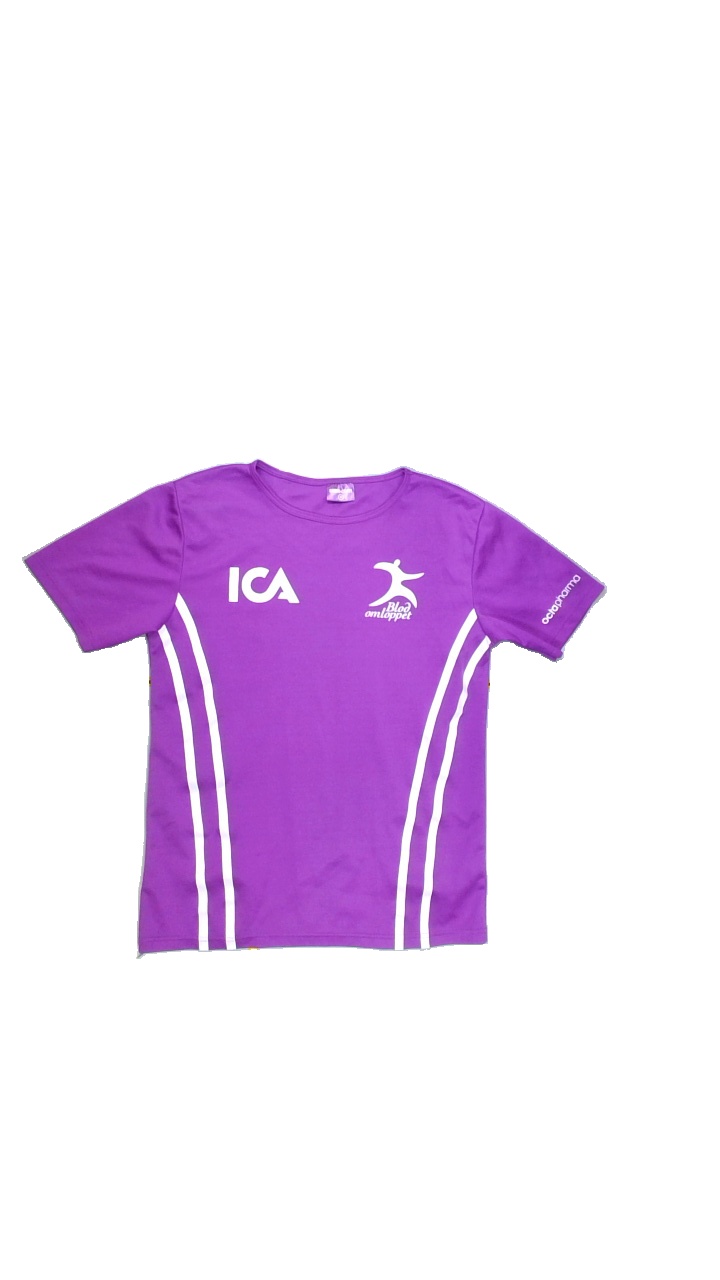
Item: T-shirt (Ladies)
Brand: Not Applicable
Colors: White, Purple
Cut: Regular, C-collar
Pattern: Logo print
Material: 100%polyester
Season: All
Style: Sports
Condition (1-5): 3
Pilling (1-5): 4
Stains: No
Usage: Export
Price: <50